Pleomele (genus)

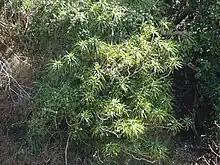
"Dracaena fernaldii", syn. "Pleomele fernaldii"

Pleomele is a former genus of flowering plants. All its species are now placed in the genus "Dracaena". The Hawaiian name for plants in this genus is hala pepe, which translates to crushed or dwarfed "Pandanus tectorius".